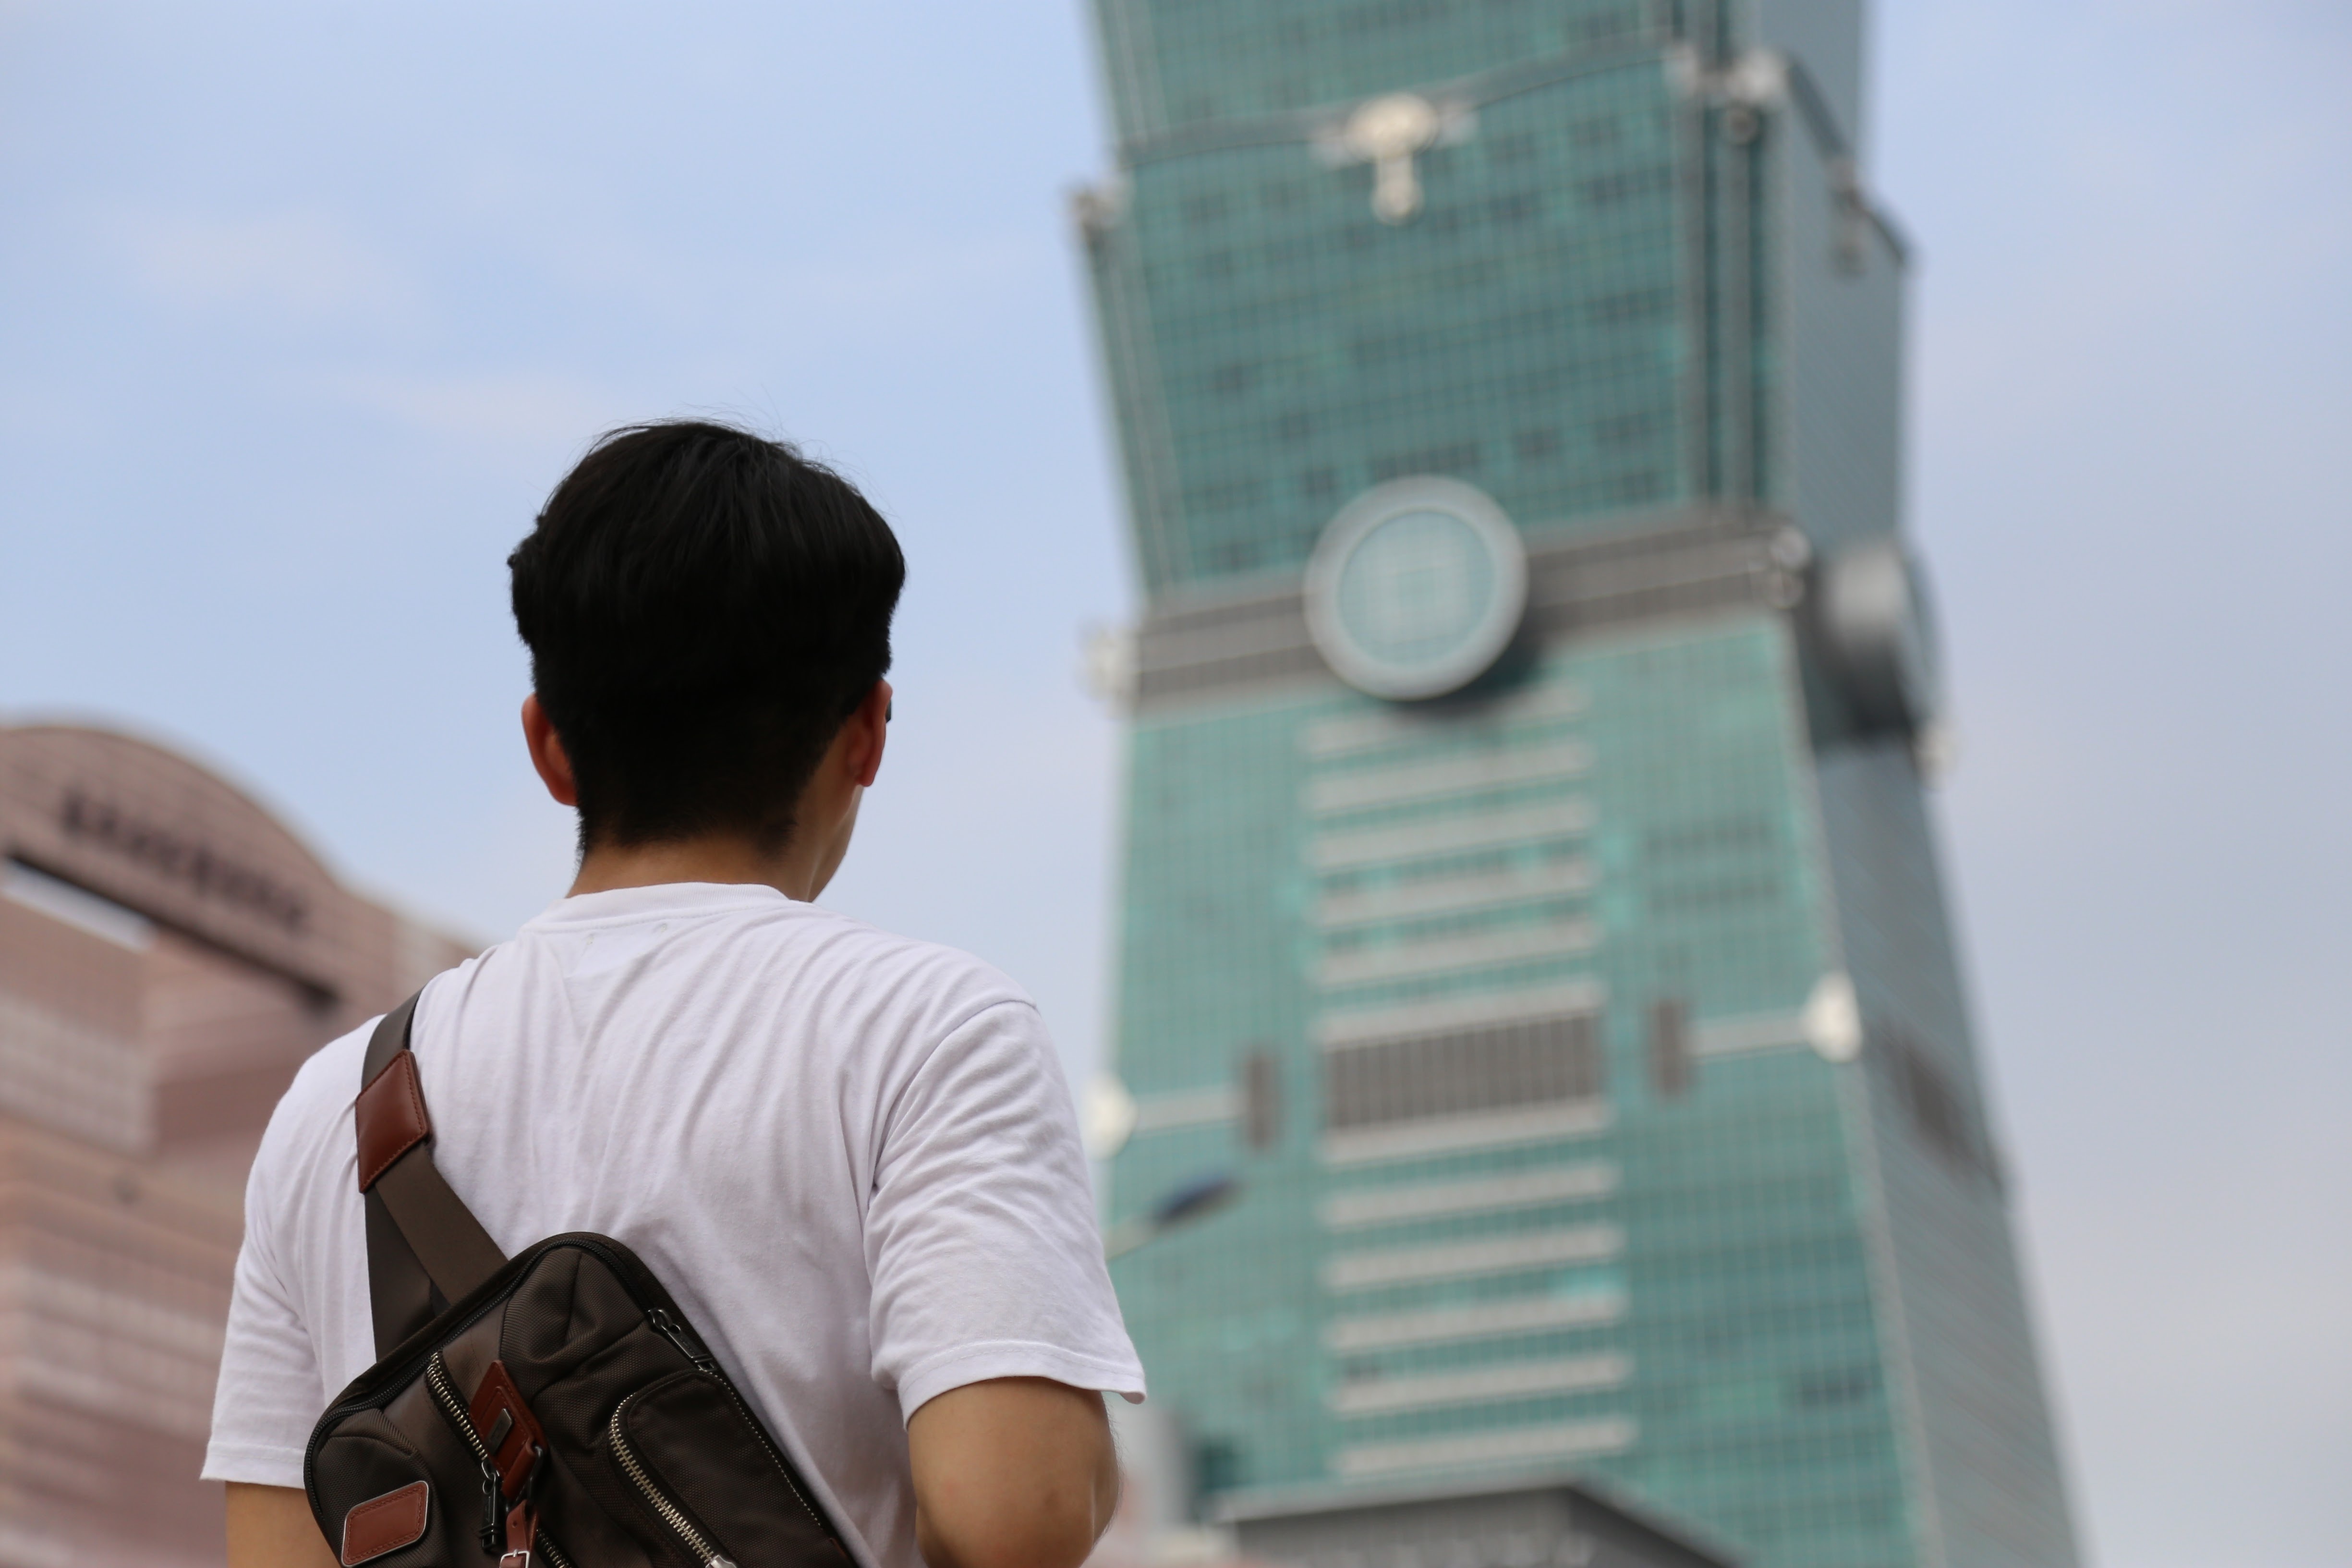
vacation, cool image, taipei, i, 101 tower, pooping, the rinsing